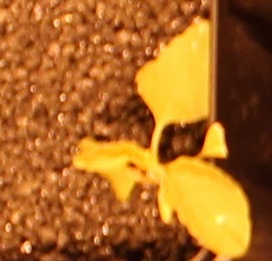
Label: Redroot Pigweed